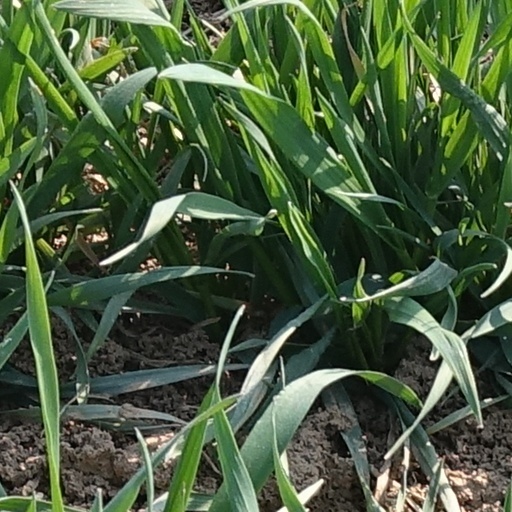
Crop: wheat